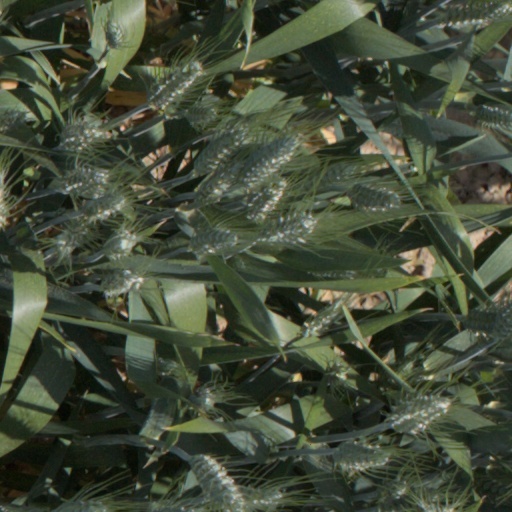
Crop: wheat